2015 TB145

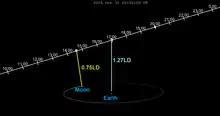
passed 1.27 LD from the earth, and 0.75 LD from the moon.

The last approach this close by an object with absolute magnitude brighter than 20 was on 3 July 2006 at 1.1 lunar distances. The next object this large known to pass this close to Earth is that will pass about 1 lunar distance from Earth on 7 August 2027. It is estimated that there are about 2400 near-Earth asteroids 300–500 meters in diameter, of which about 1100 have been discovered.